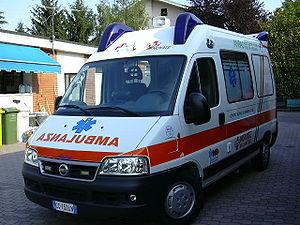
Le service d'aide médicale urgente, connu aussi comme 15 ou centre 15 en France, est le centre de régulation médicosanitaire des urgences d'une région sanitaire. C’est un service d’urgence qui répond à la demande d'aide médicale urgente, c'est-à-dire l'assistance pré-hospitalière aux victimes d'accidents ou d'affections soudaines en état critique. Le médecin régulateur du SAMU régule les ressources de soins urgents dont il reçoit continuellement les disponibilités et oriente les patients vers les services les plus adaptés à leurs cas.